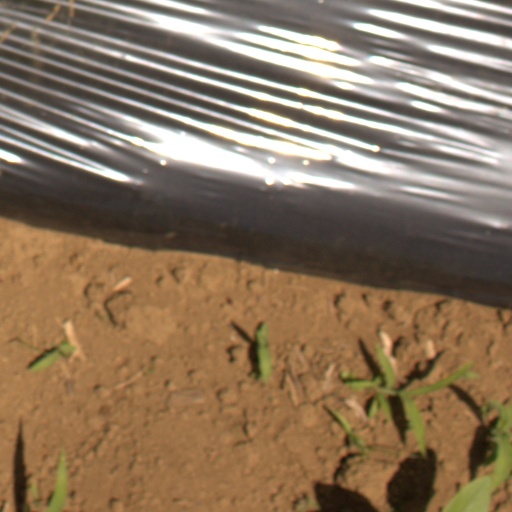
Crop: Jerusalem artichoke